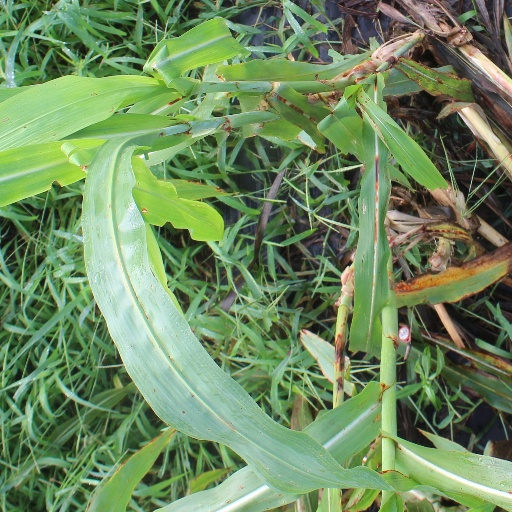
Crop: sorghum